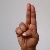
The image shows a hand gesture representing the letter 'U' in Indian Sign Language.